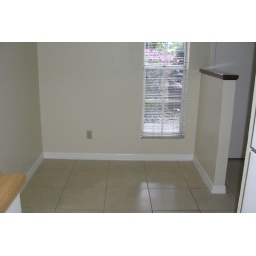
Im standing in kitchen facing dinind room, the door on right is the front door